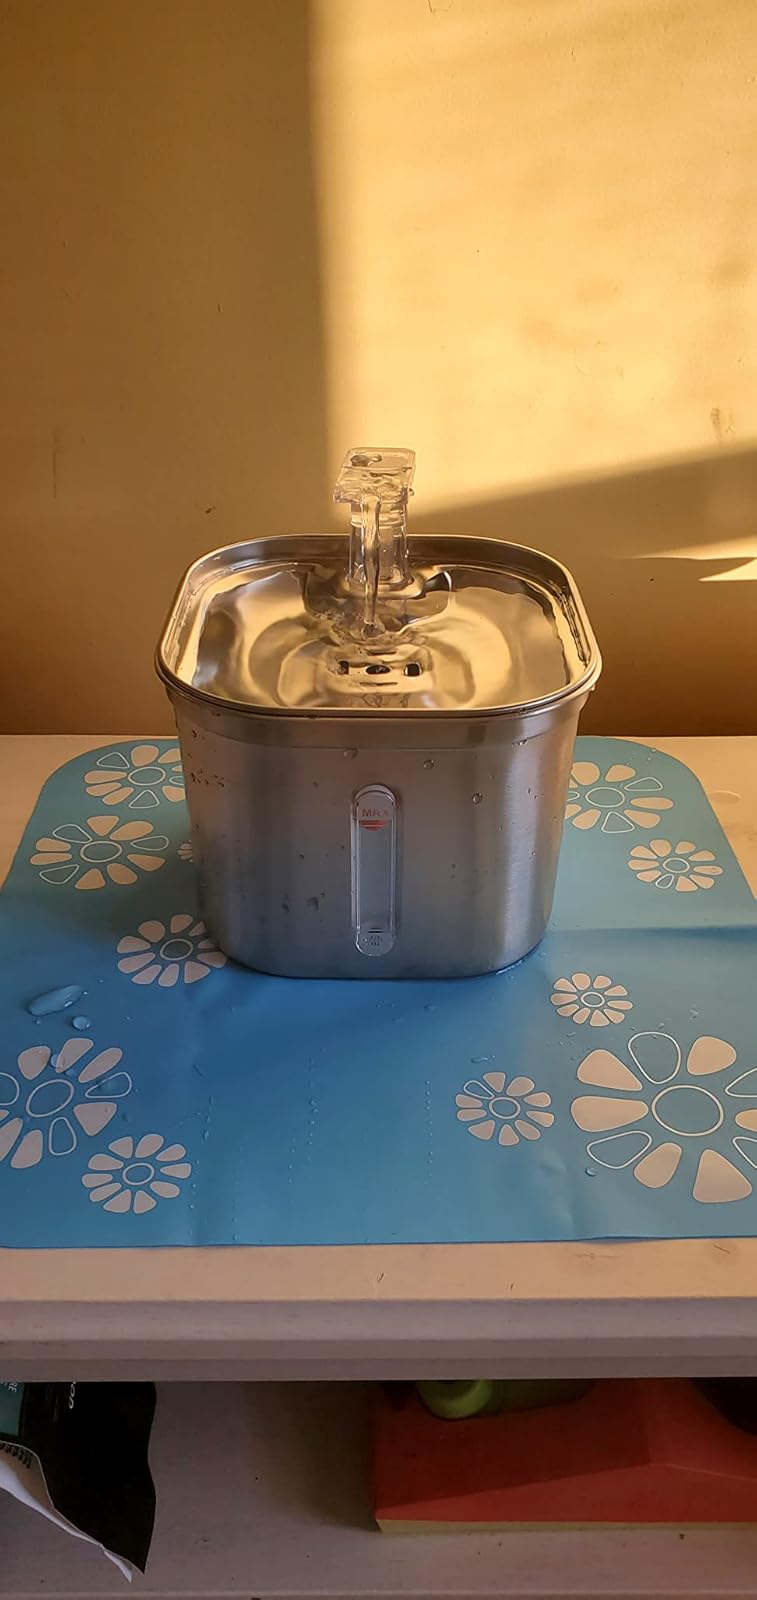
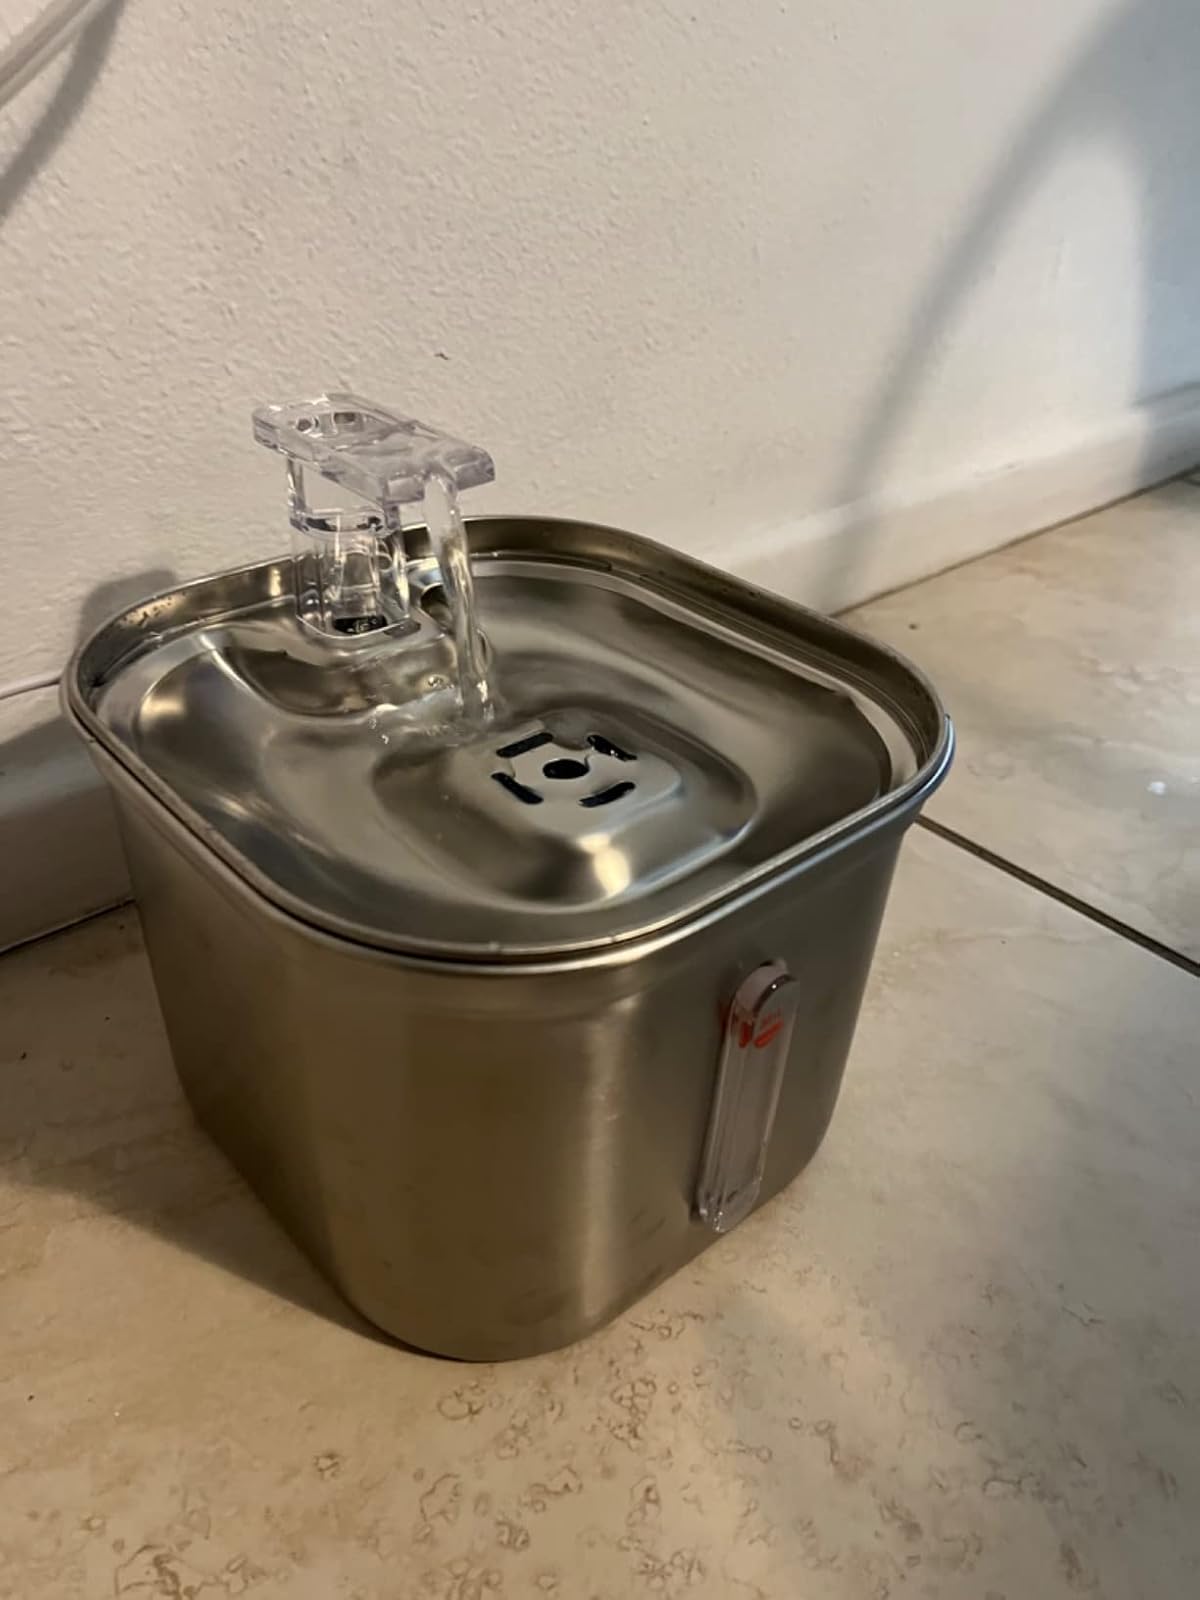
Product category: items_bowl
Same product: yes